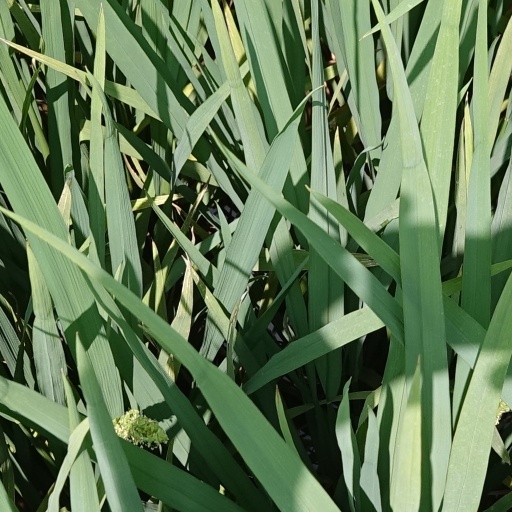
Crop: rice